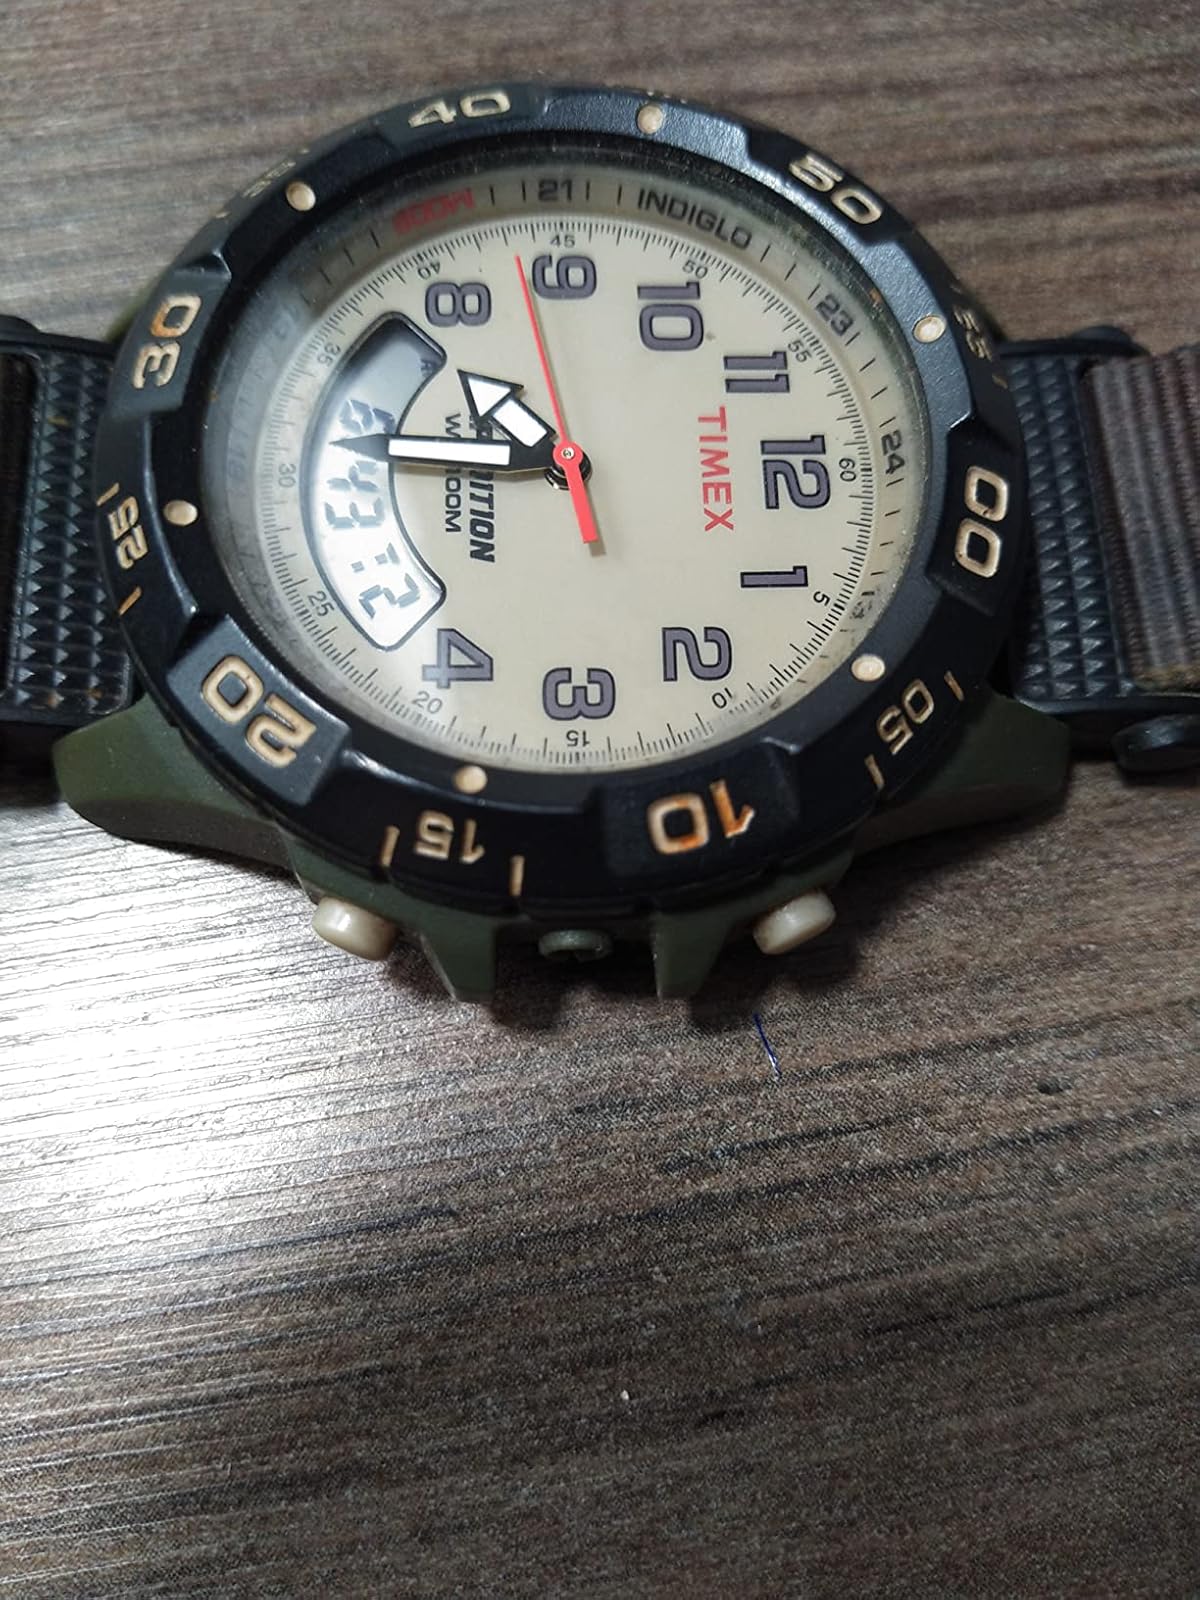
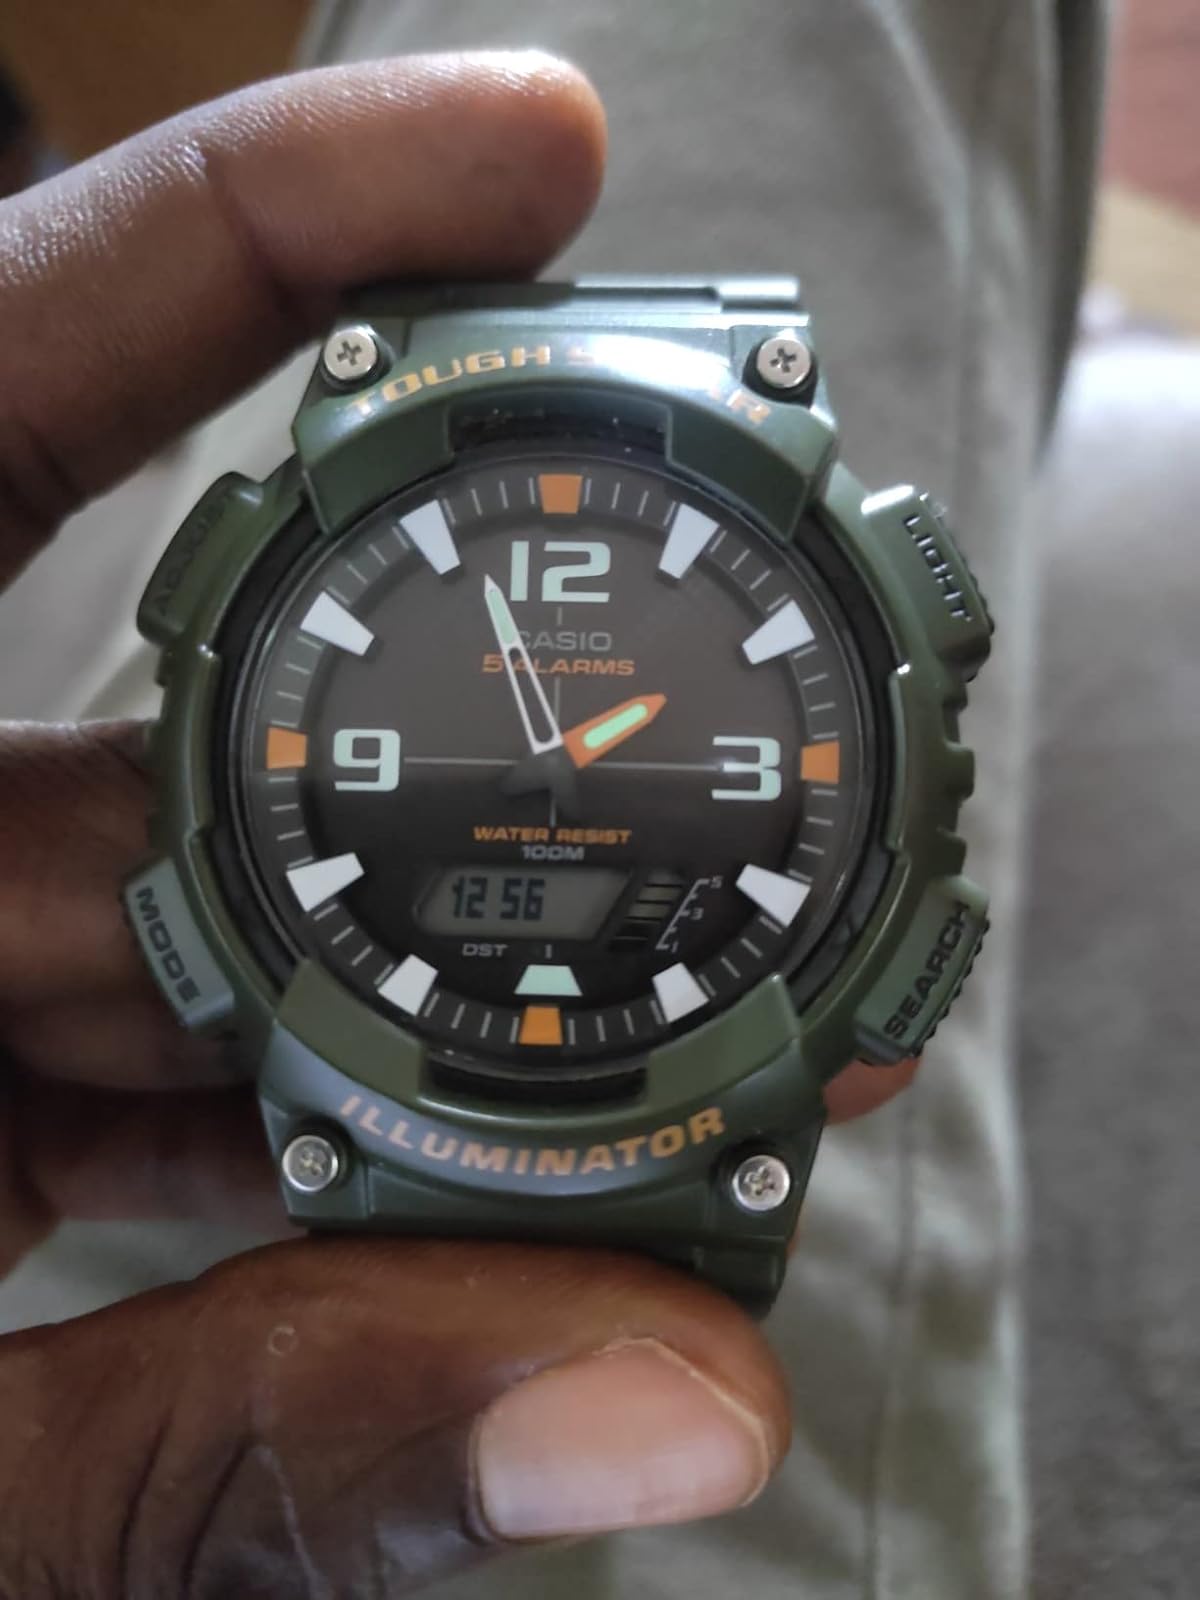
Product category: accessories_watch
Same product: no